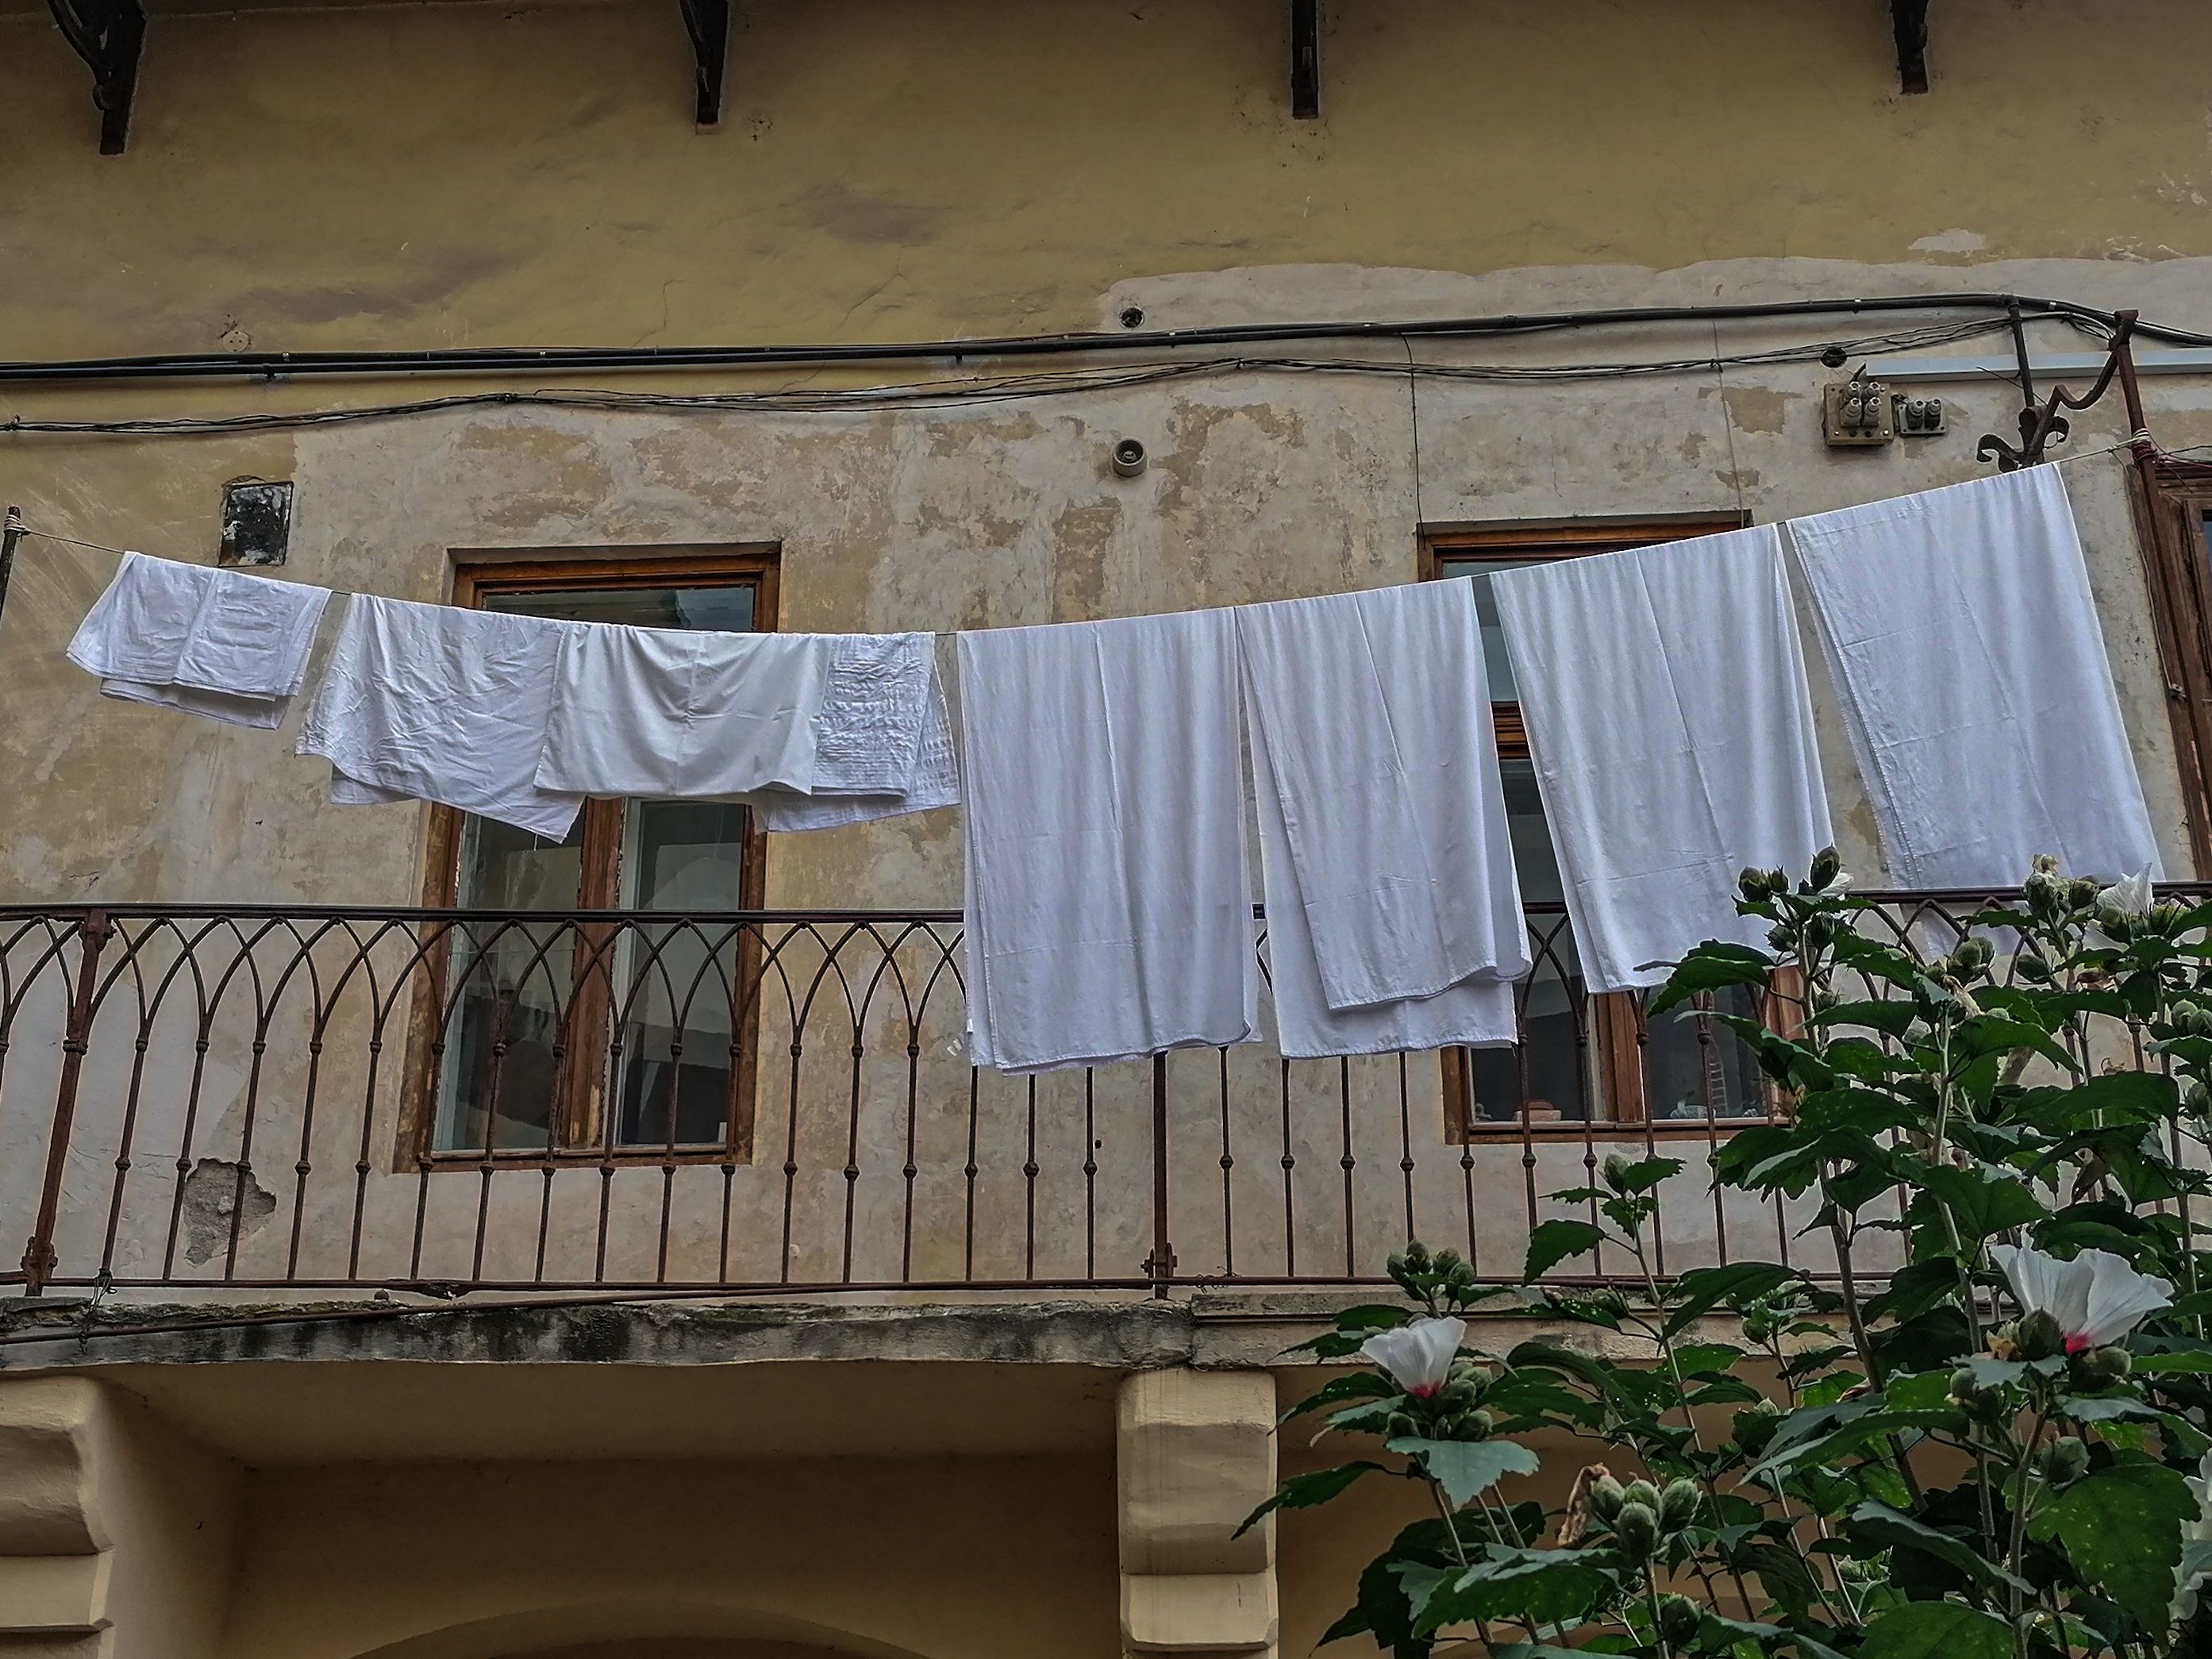
Hanging Cloth.
Eight white cloths hang on metal hangers at an old balcony. Two wooden windows and a balcony door are in the background. A metal railing is visible and in front of the building, a beautiful green plant adds color to the scene.
A medium shot at a slightly low level angle captures a balcony's metal hanger holds eight pieces of laundry with a metal railing alongside in an old building that give very lived in vibes. The daylight creates a warm atmosphere.
Labels: Architecture, Balcony, Building, Home Decor, Handrail, Railing, Cloth, Window, Door, Plant, Hanger, Building., Laundry, Windows
Camera: HUAWEI MAR-LX1A
Aperture: F1.8
Exposure: 1/500 sec
ISO: 50
Focal length: 4.8 mm